Jules Garesche Ord

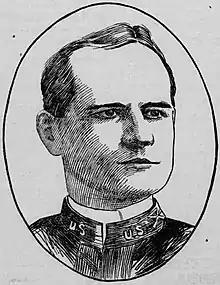
"Chicago Tribune", August 8, 1898

Jules Garesche "Gary" Ord (September 9, 1866 – July 1, 1898) was a United States Army First Lieutenant who was killed in action after leading the charge of Buffalo Soldiers of the 10th U.S. Cavalry up San Juan Hill. History now records that Ord was responsible for the "spontaneous" charge that took the San Juan Heights during the Spanish–American War in Cuba on July 1, 1898.